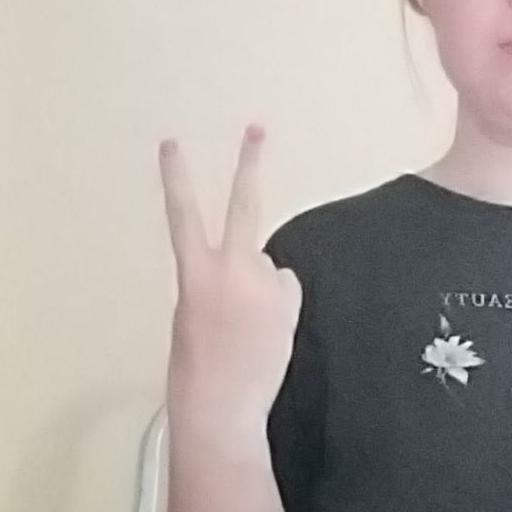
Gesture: peace_inverted